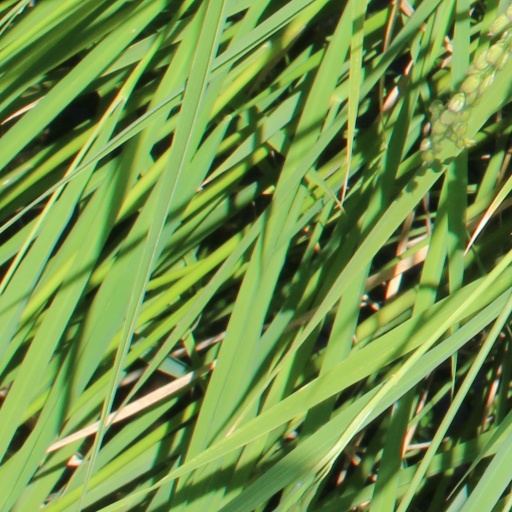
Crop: rice